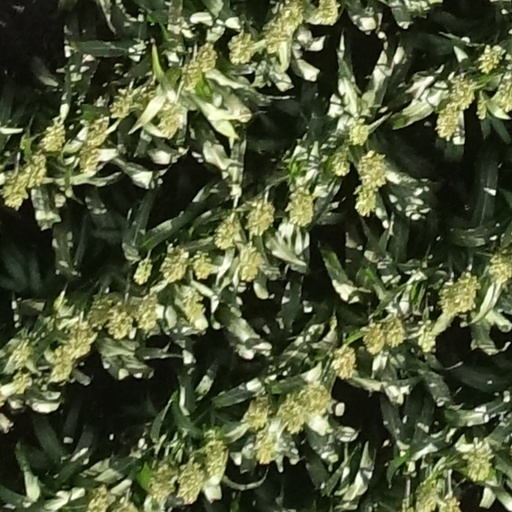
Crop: sorghum